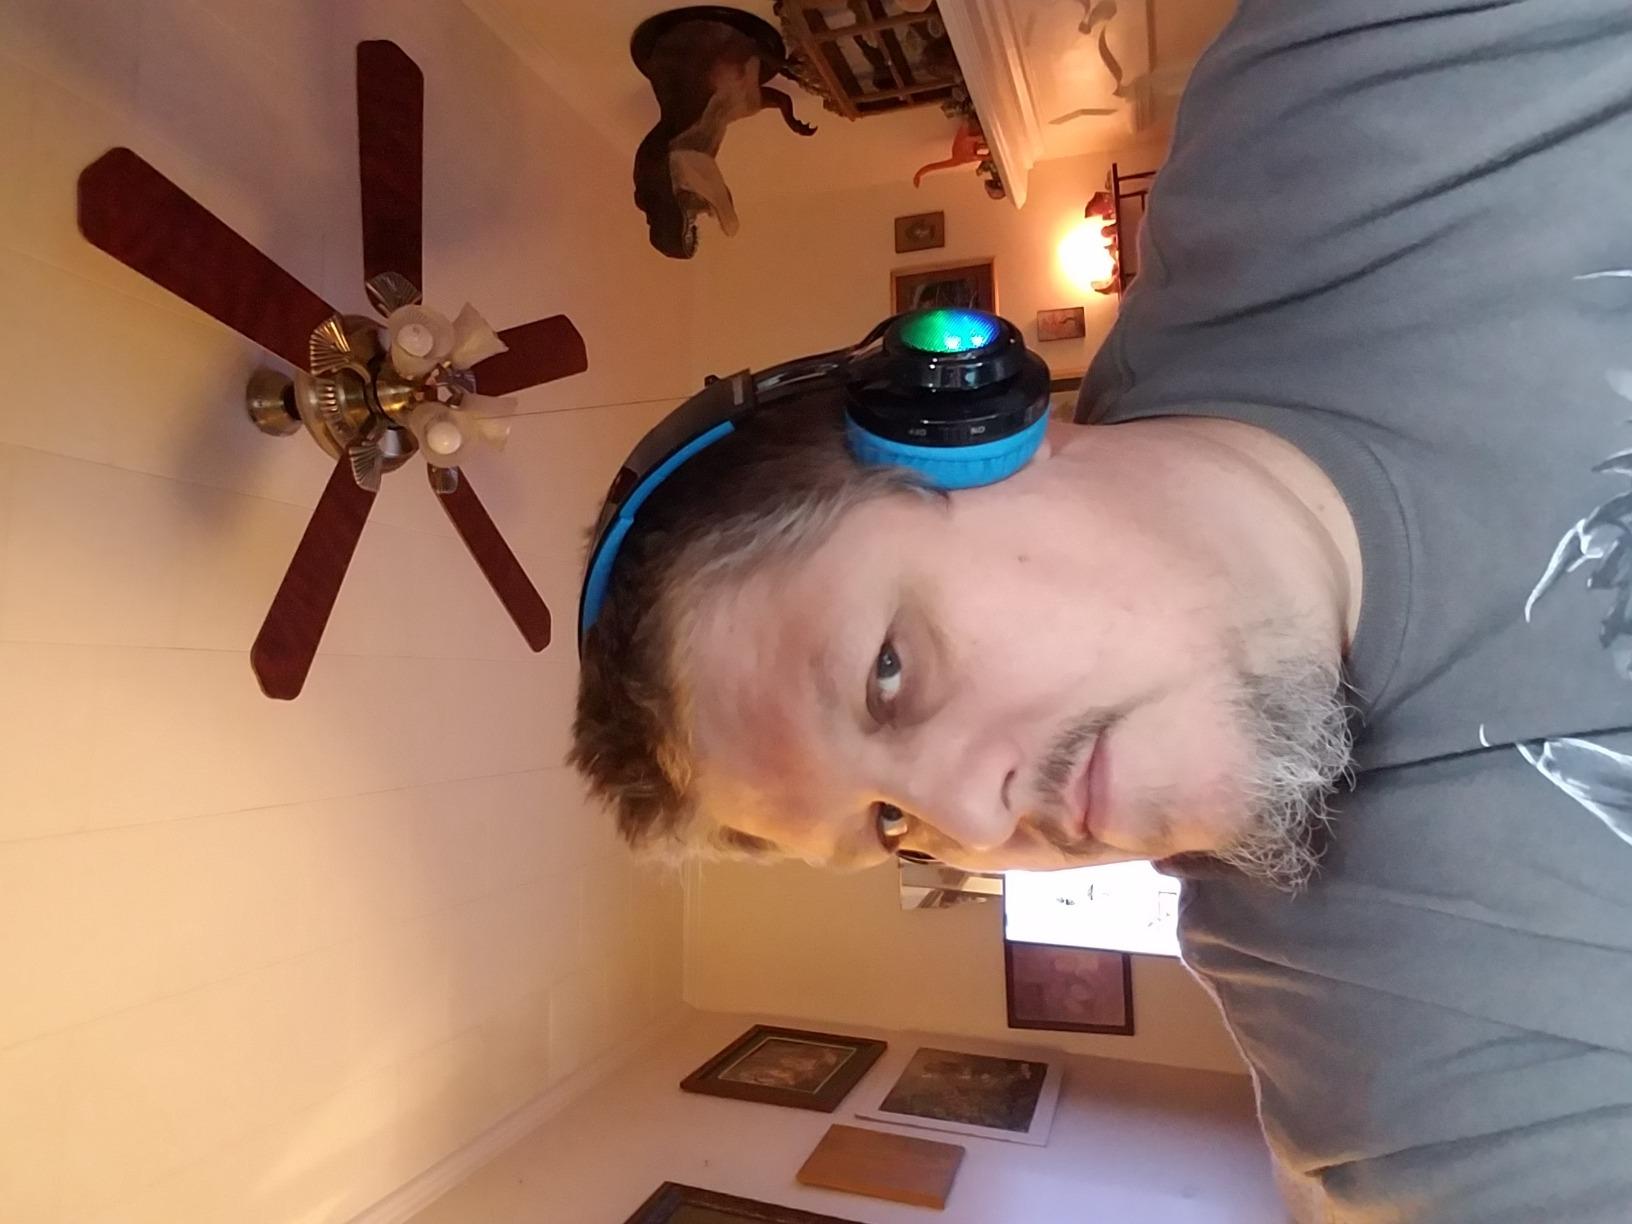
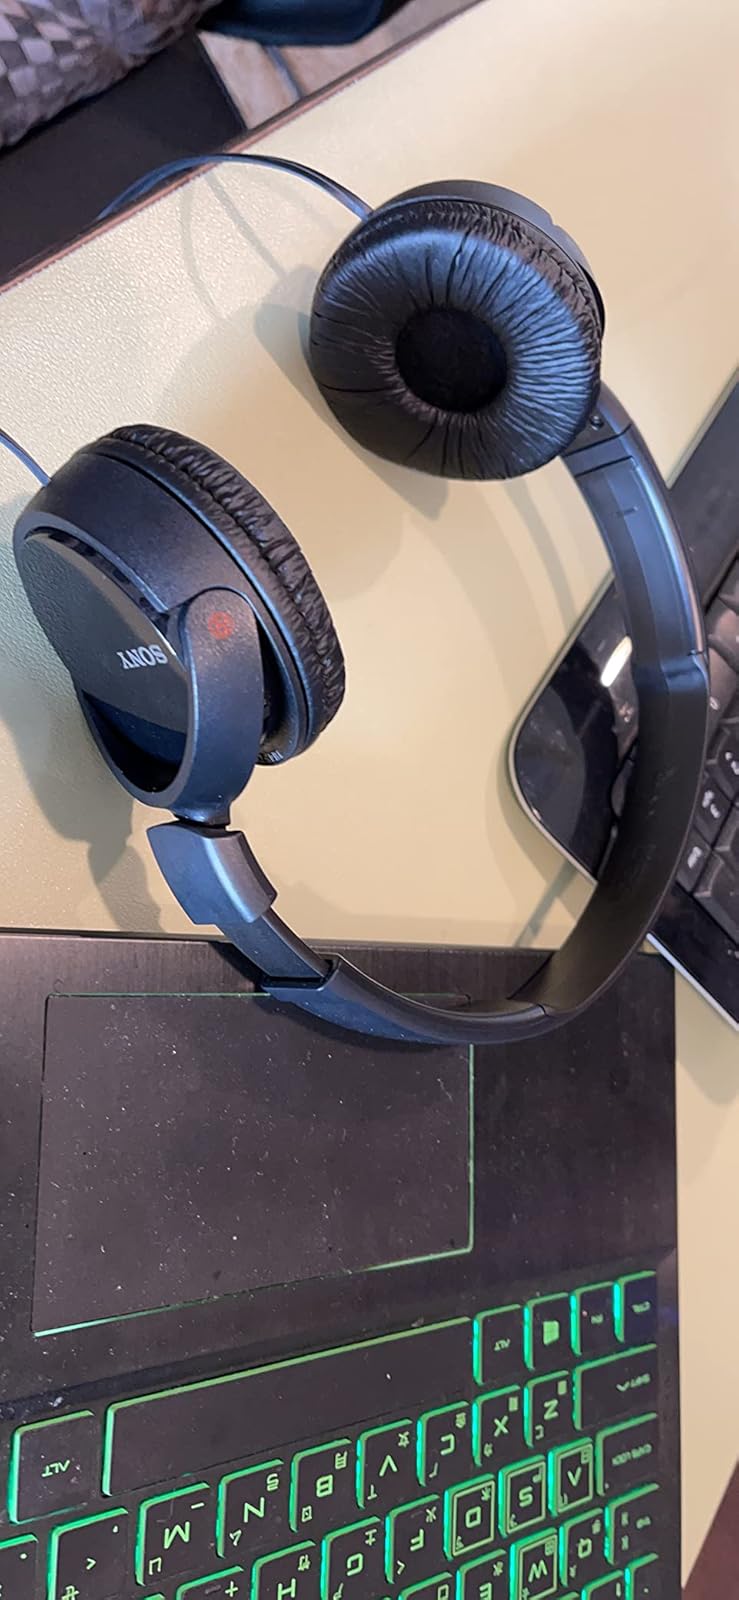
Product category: headphones
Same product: no